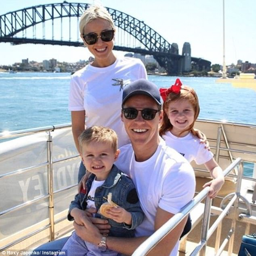
time away from the family : person was sentenced after he was found guilty of conspiring to illicit trades